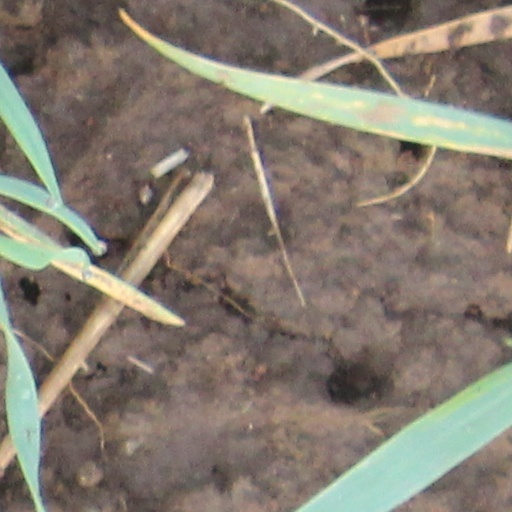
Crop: wheat